Operation: Zero Tolerance

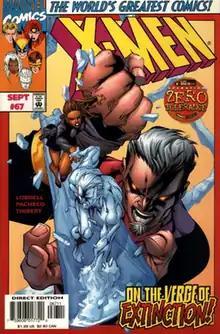

"Operation: Zero Tolerance" was a crossover storyline that ran through Marvel Comics' X-Men related titles during 1997. The story followed from the "Onslaught Saga" and focused on individuals, including Bastion and Henry Peter Gyrich, within the United States government and their attempts to use their positions to hunt and kill all mutants across the country. Within the story, the program is known as "Operation: Zero Tolerance".